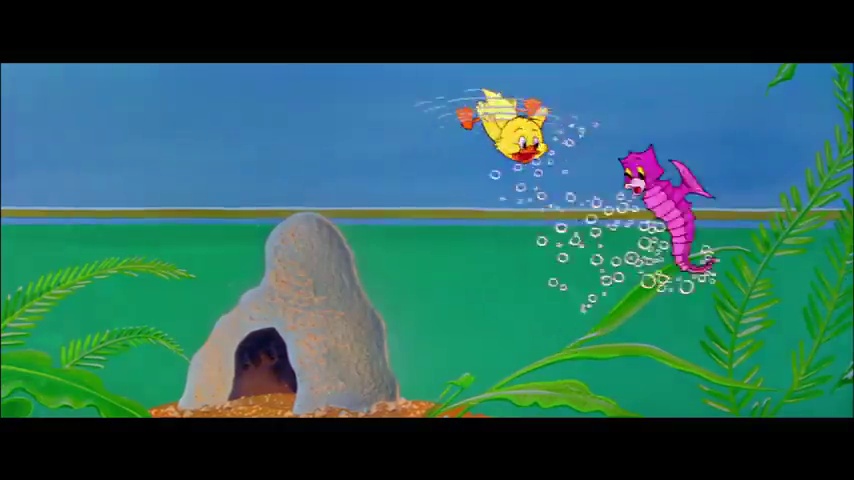
Portrait style: Cartoon Portrait